Tourism in Bhutan

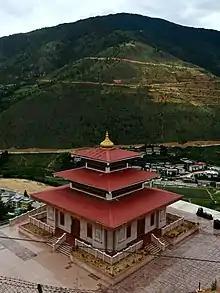
Hindu Dharma Samudaya Temple in Thimphu

The Bhutanese government privatised the Bhutan Tourism Corporation (BTC) in October 1991, facilitating private-sector investment and activity. As a result, over 75 licensed tourist companies operate in the country. Previously, all tourists (group or individual) had to travel on a planned, prepaid, guided package-tour or according to a custom-designed travel-program. Potential tourists had to make arrangements through an officially approved tour operator, either directly or through an overseas agent.